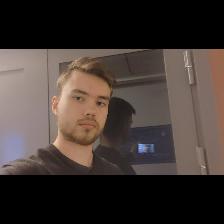
Label: Human